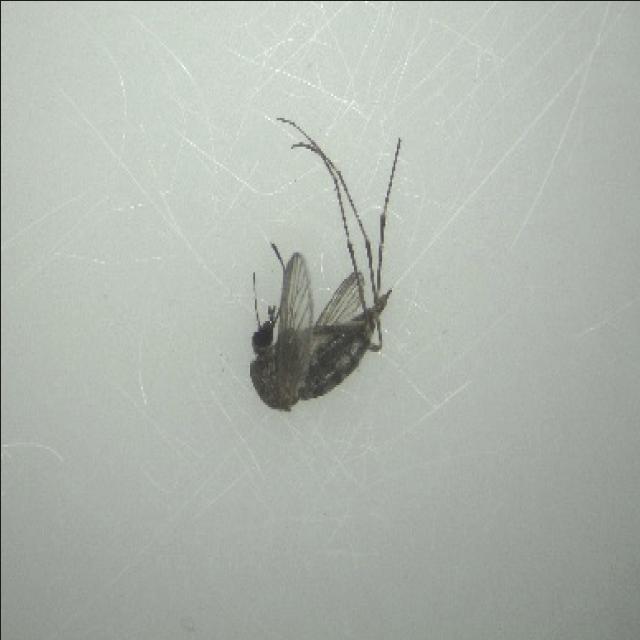
Species: aedes_vexans